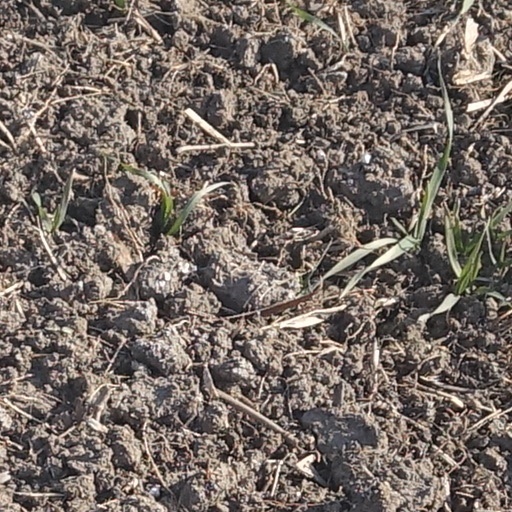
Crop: wheat